Kritsa Gorge

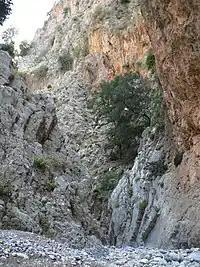
Kritsa Gorge

Kritsa Gorge (Greek [fa'ragi kri'tsas]) is a narrow gorge not far from the town of Kritsa, in Crete, Greece, west of Agios Nikolaos.